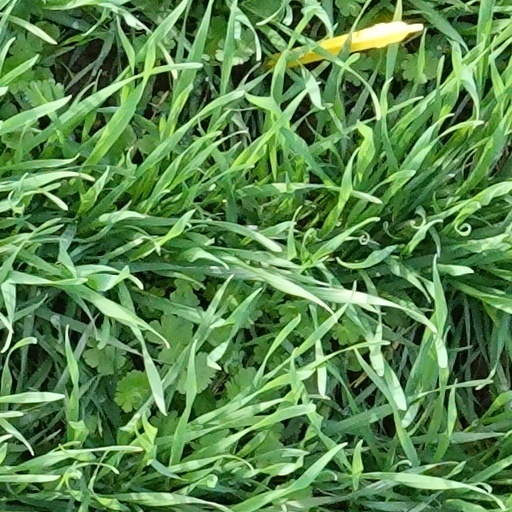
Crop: wheat